List of Andorra international footballers

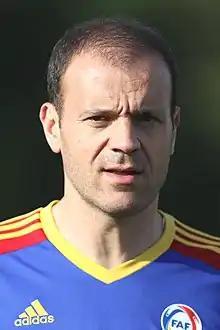
A man with short dark hair wearing a blue jersey with yellow stripes.

The Andorra national football team has represented Andorra in international association football since 1996. Although the nation declared constitutional independence in March 1993, the national team was forced to wait three years before making its official debut until the side were accepted as members of the Union of European Football Associations (UEFA) and the International Federation of Association Football (FIFA). Andorra played their first official international fixture on 13 November 1996, suffering a 6–1 defeat to Estonia in the Andorran capital city Andorra la Vella. The team is governed by the Andorran Football Federation (AFF) and compete as a member of UEFA, which encompasses the countries of Europe and Israel. As of March 2019, Andorra have played 158 matches, winning 6, drawing 19 and losing 133. Andorra have played more matches against Estonia than any other international side, losing all 12 meetings between the teams. In global and continental competitions, the team has competed in qualification groups for both the FIFA World Cup, since 2002, and the UEFA European Championship, since 2000, but have failed to qualify for any tournament finals.